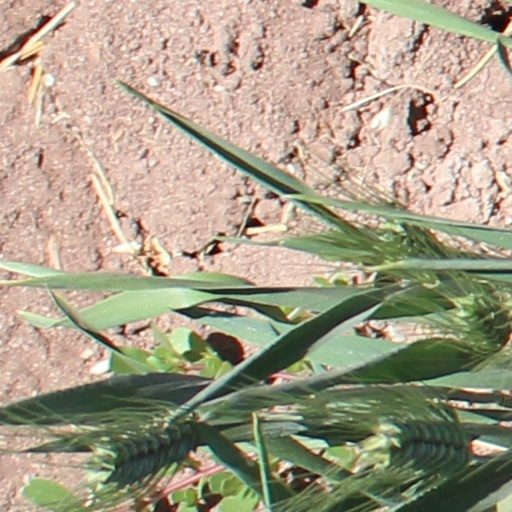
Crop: wheat